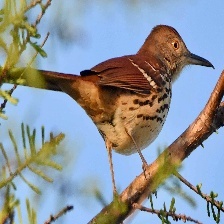
Species: BROWN THRASHER
Scientific name: TOXOSTOMA RUFUM